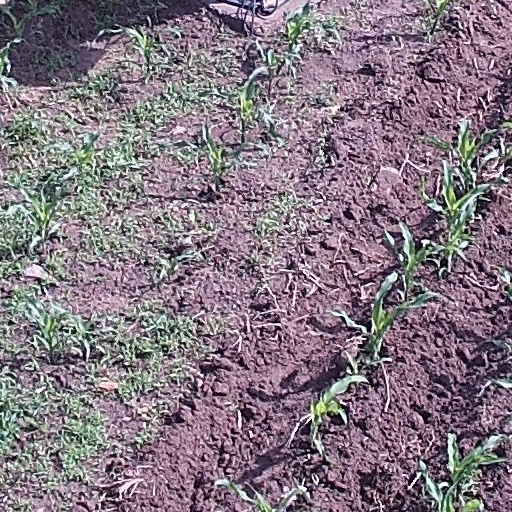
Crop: maize; corn